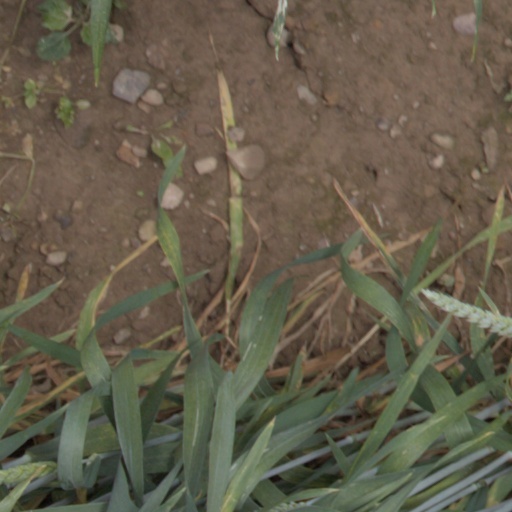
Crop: wheat